Make Mine Music

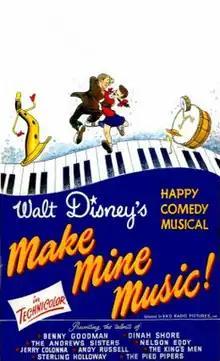
Theatrical release poster

Make Mine Music is a 1946 American animated musical anthology film produced by Walt Disney and released by RKO Radio Pictures on April 20, 1946.